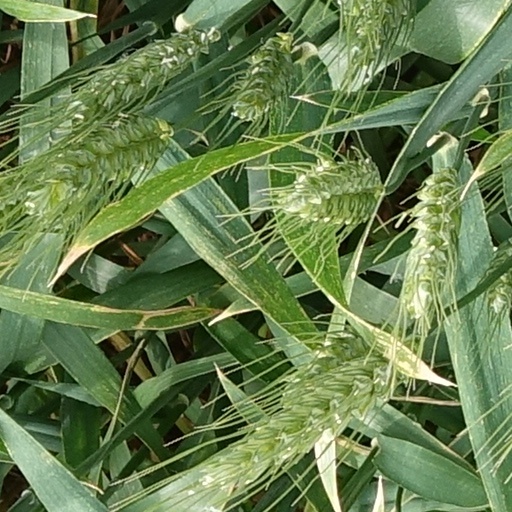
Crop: wheat